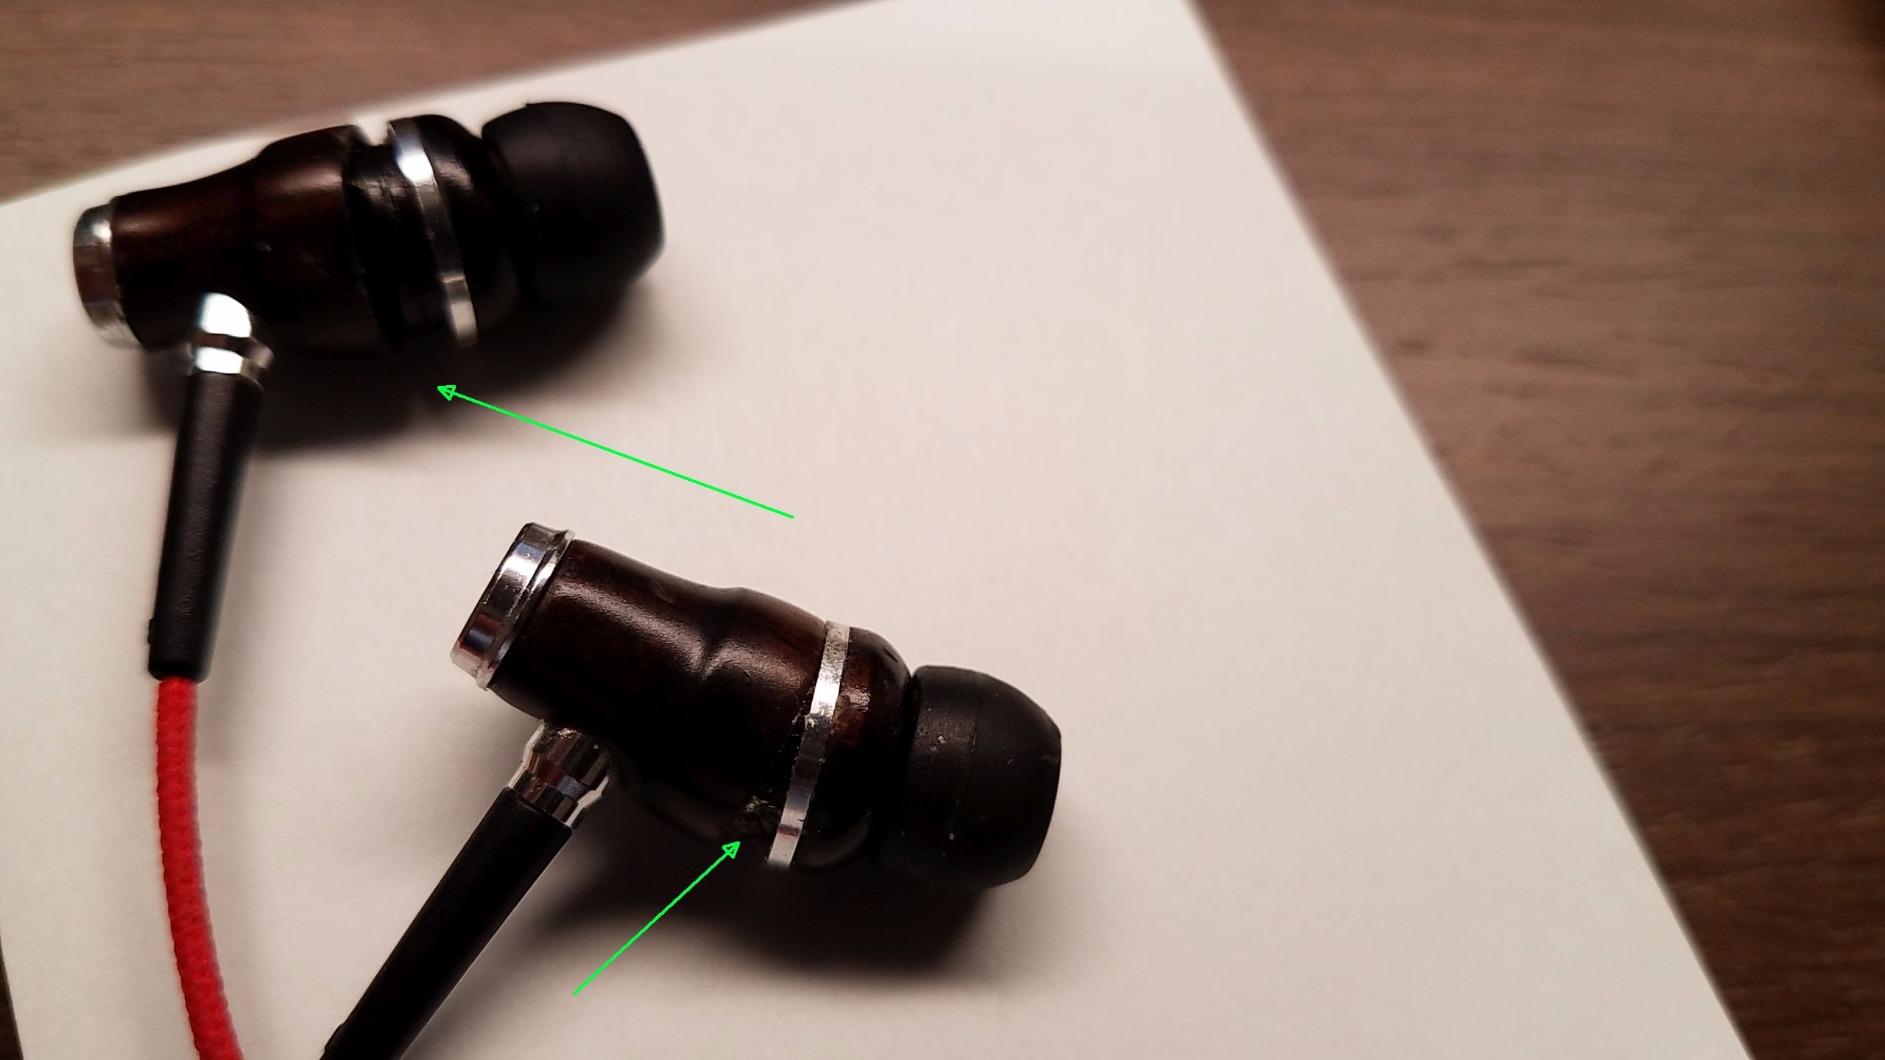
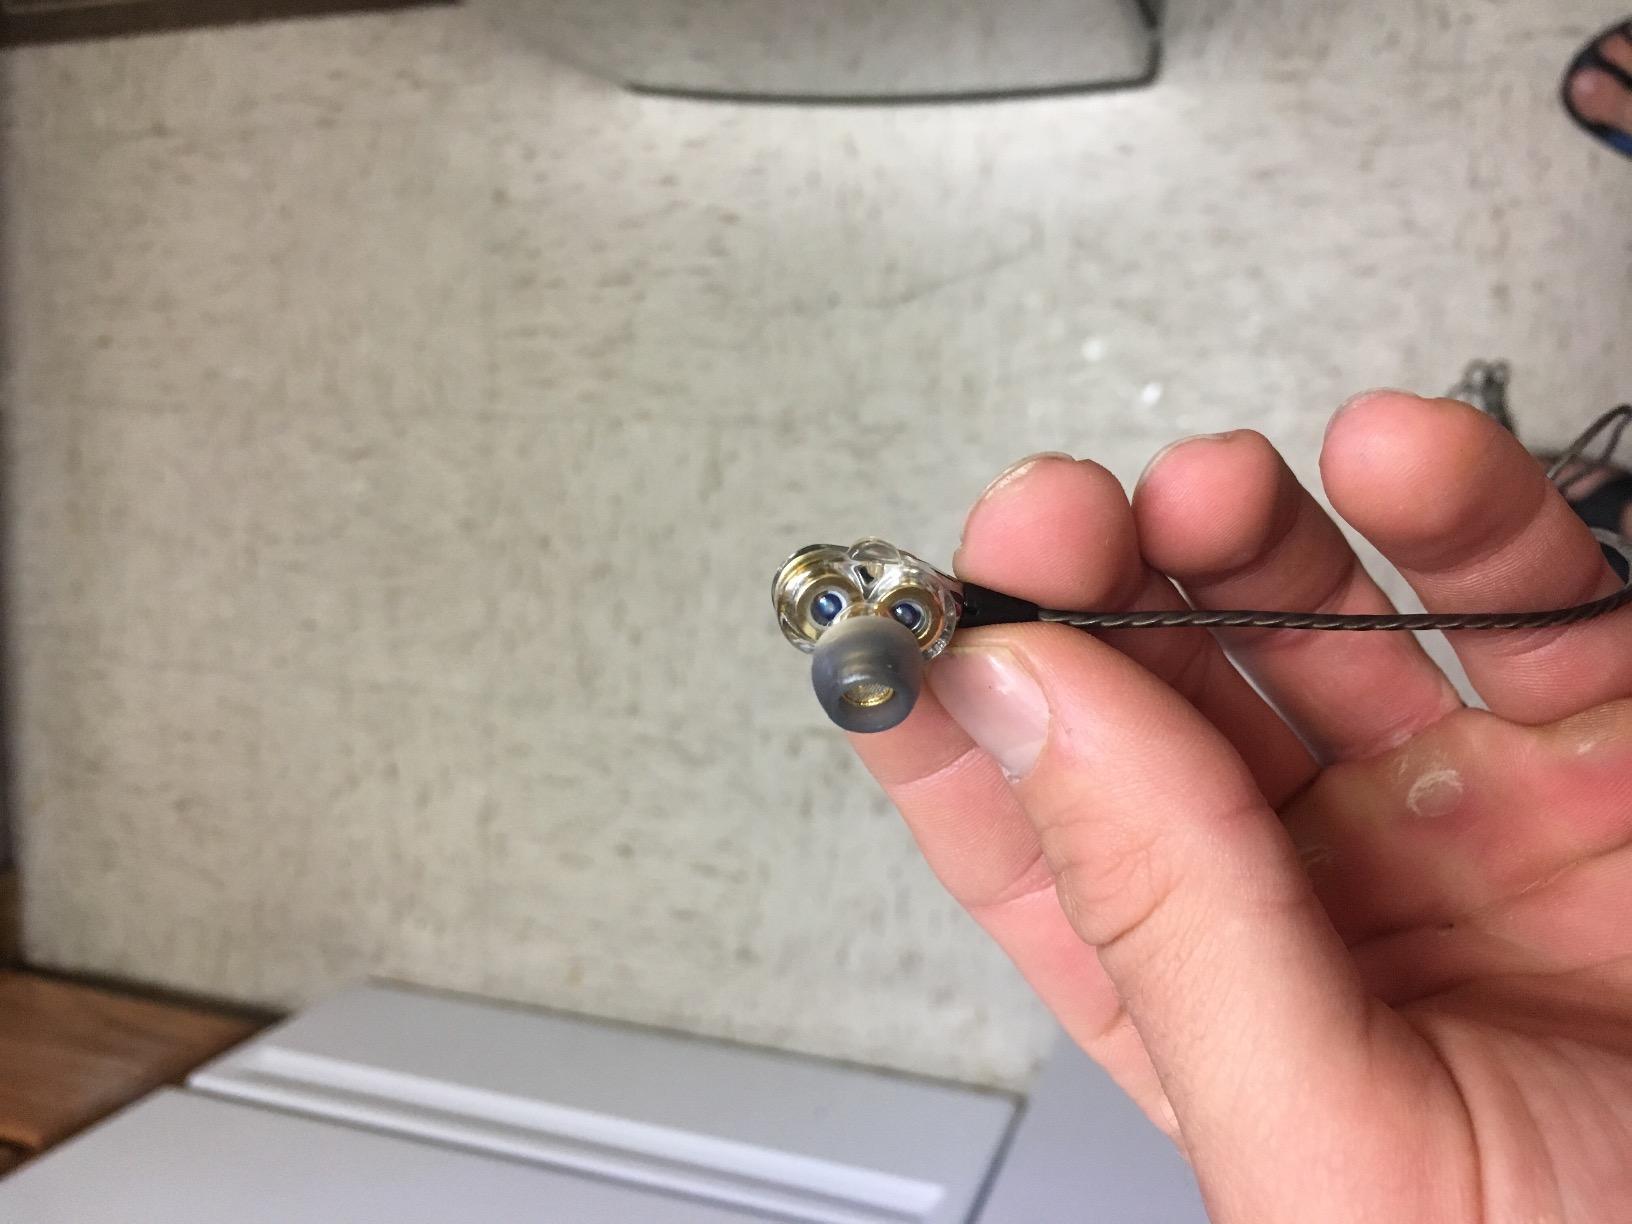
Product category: headphones
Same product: no